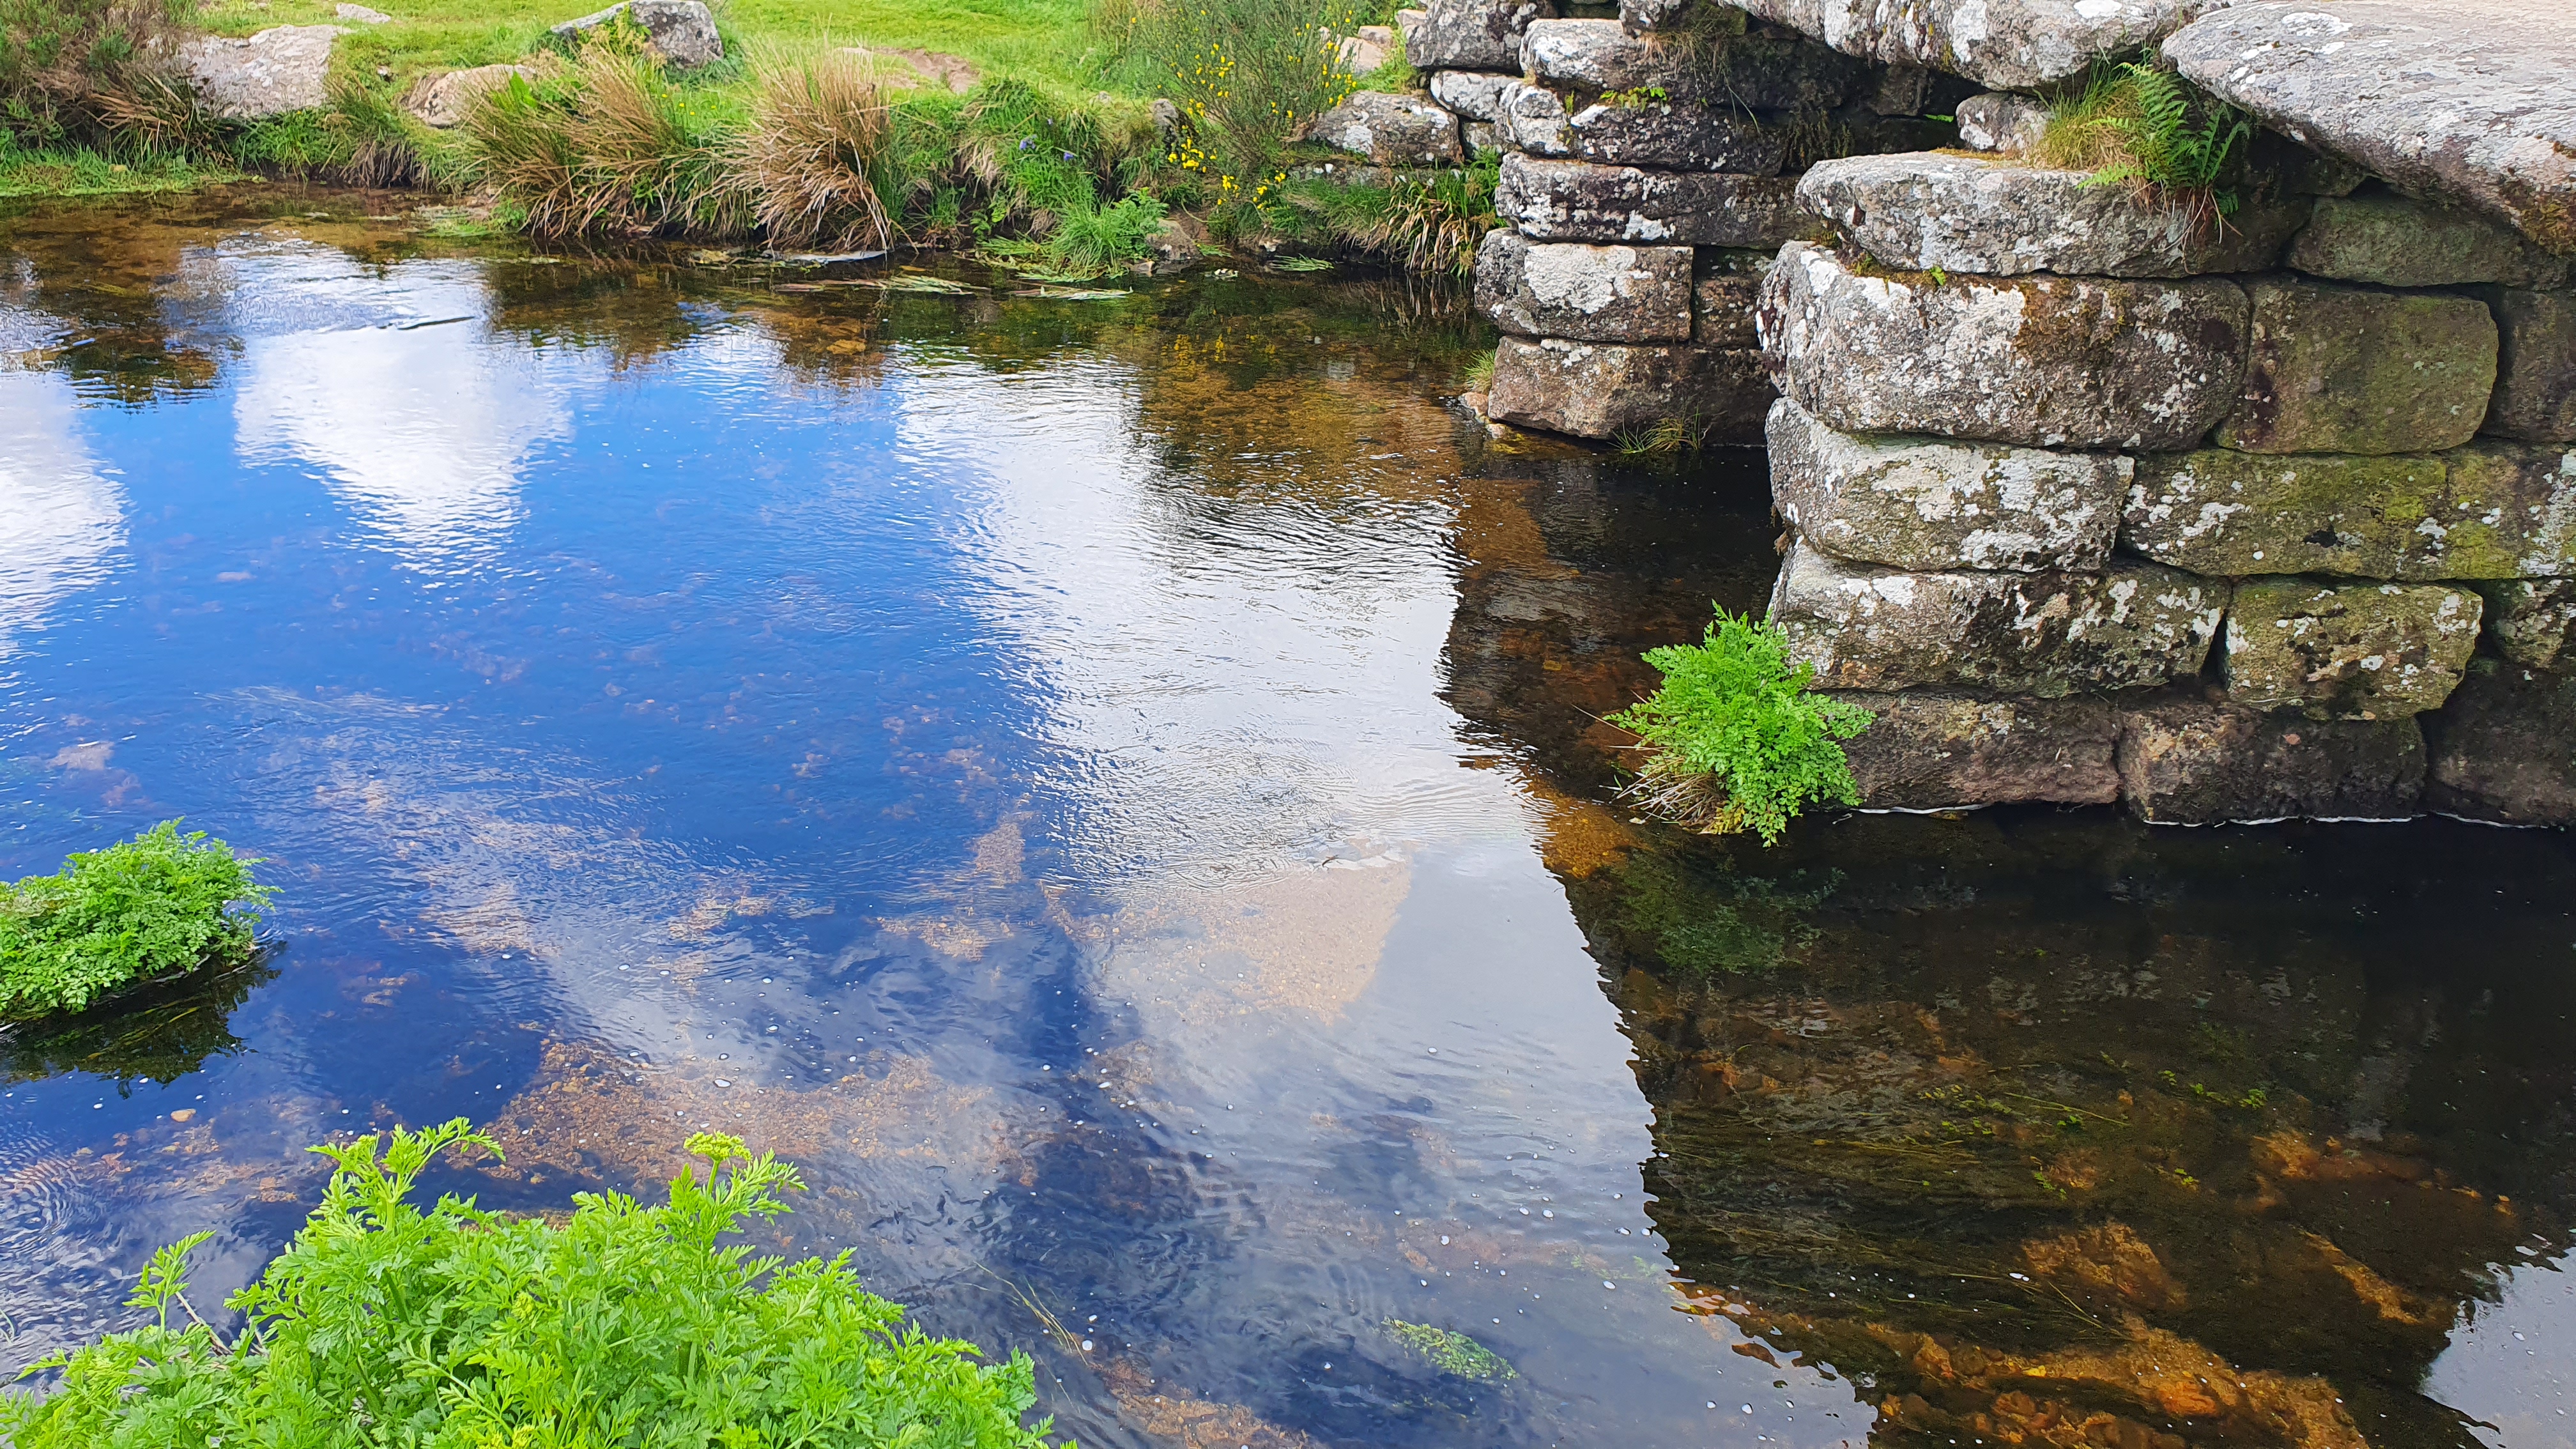
reflection, river, blue, calm, ancient bridge, postbridge, dartmoor, water, plant, water resources, plant community, natural landscape, fluvial landforms of streams, natural environment, bedrock, grass, watercourse, bank, lake, landscape, riparian zone, groundcover, lacustrine plain, shrub, spring, waterway, grass family, formation, algae, aquatic plant, forest, creek, stream, wetland, shore, reservoir, arroyo, geology, tidal marsh, wildlife, mineral spring, Freshwater marsh, stream bed, nature reserve, rock, riparian forest, grassland, pond, garden, bog, channel, floodplain, landscaping, marsh, fen, non vascular land plant, coast, inlet, outcrop, soil, tarn, moss, tributary, water lily, green algae, water feature, bayou, sea, swamp